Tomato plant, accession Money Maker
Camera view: tilt-top (135 deg); turntable rotation: 240 degrees
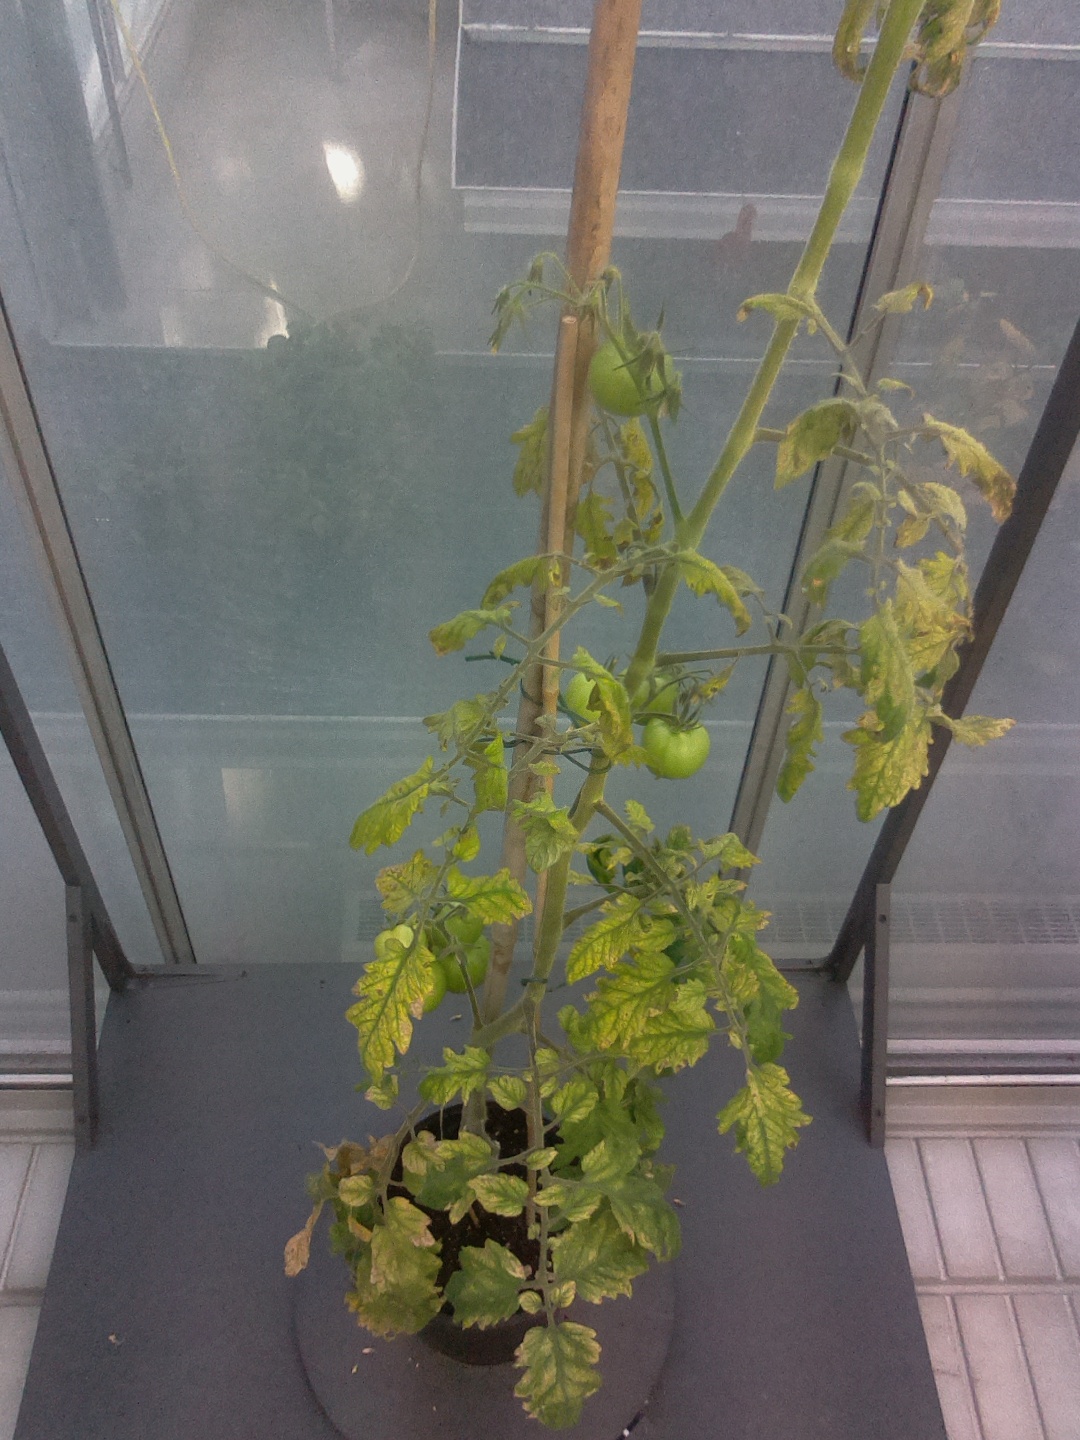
BBCH growth stage 79: 90% -100% of final fruit size